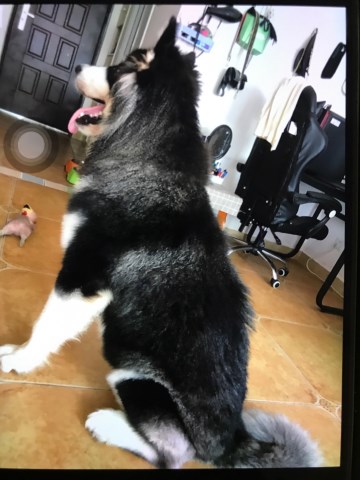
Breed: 1324-n000004-malamute